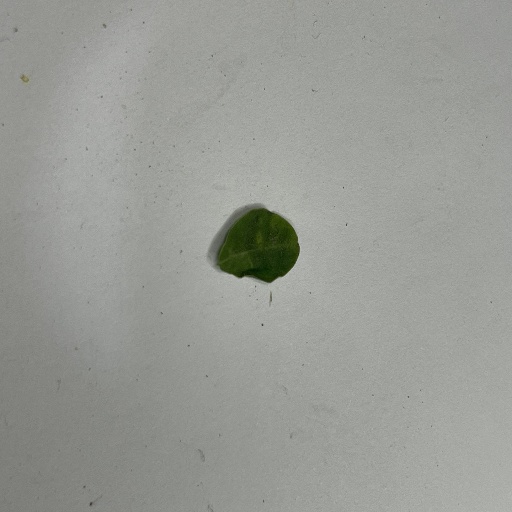
Species: Sojina
Leaf condition: Bacterial Spot